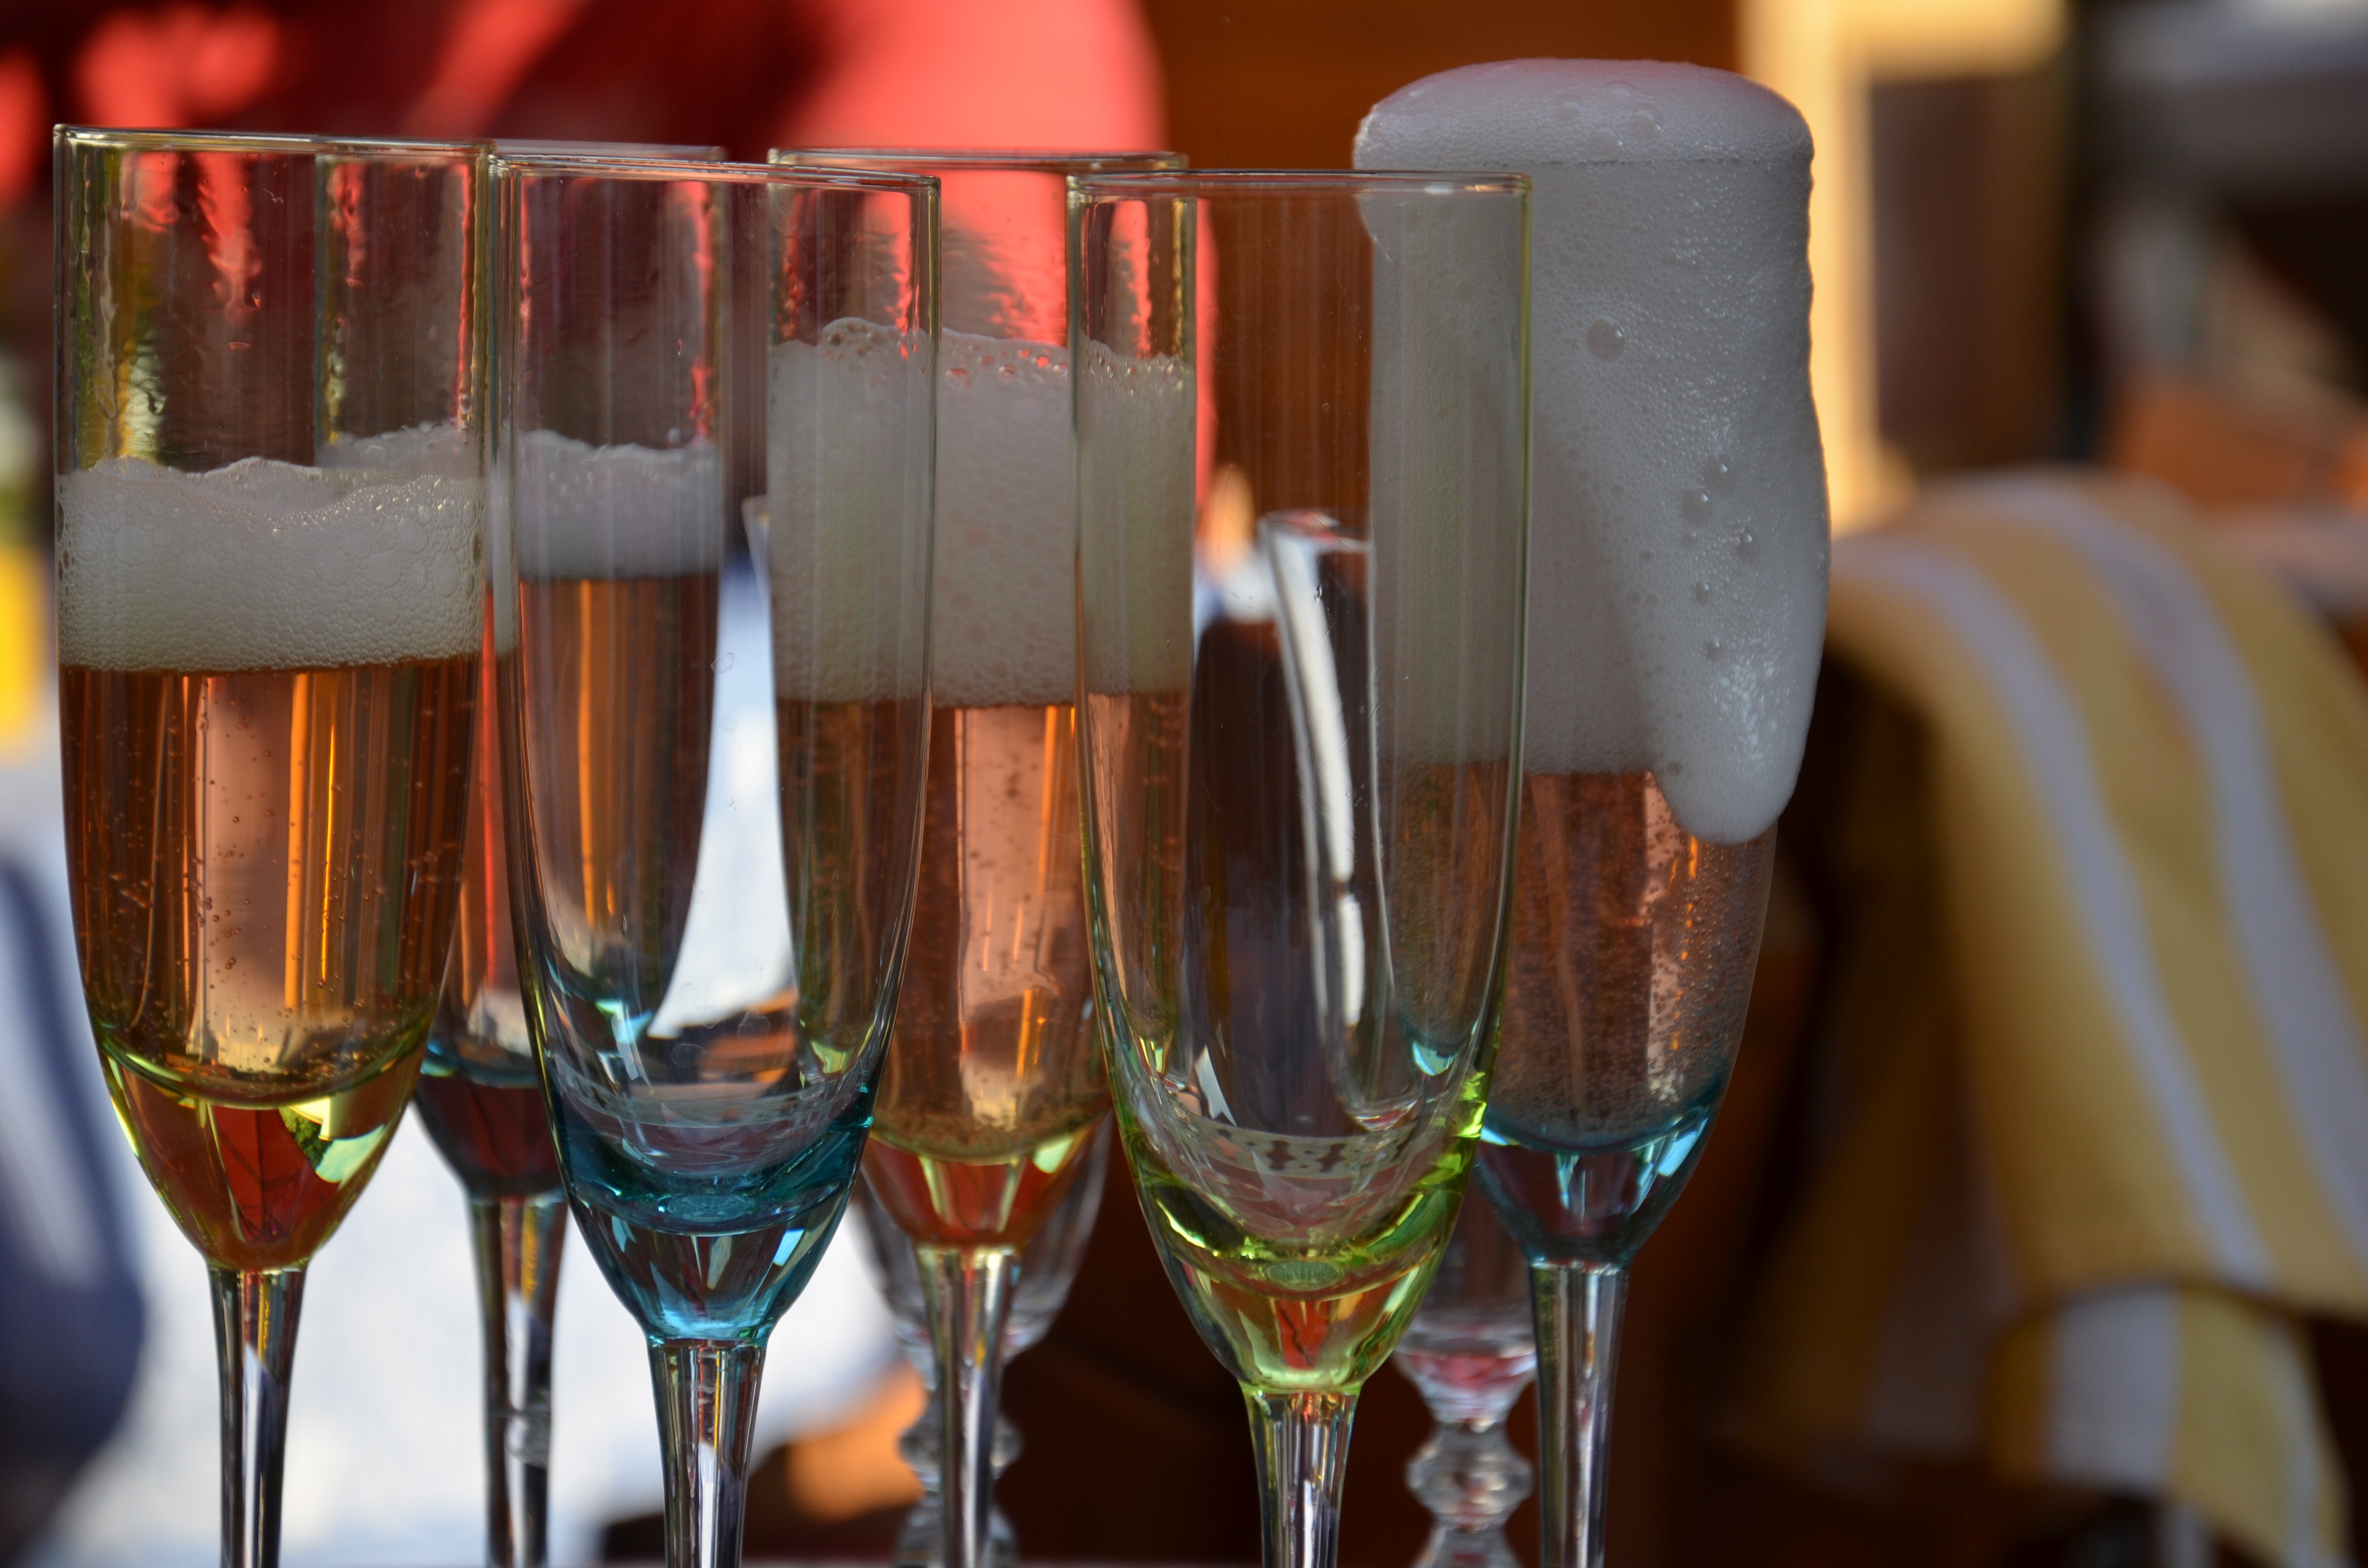
wine, glass, restaurant, summer, celebration, meal, drink, wine glass, alcoholic, glasses, champagne, good mood, abut, sparkling wine, stemware, alcoholic beverage, champagne stemware